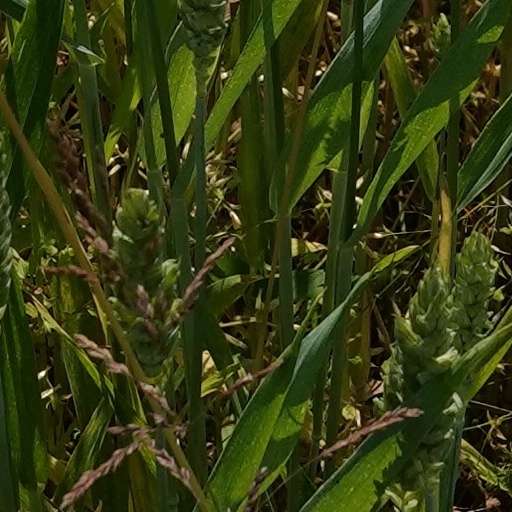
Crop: wheat